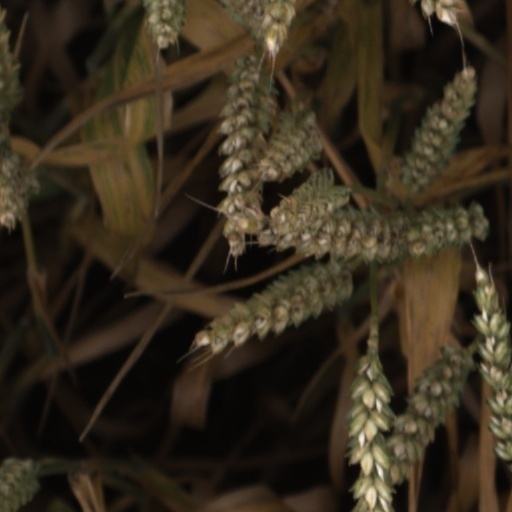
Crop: wheat